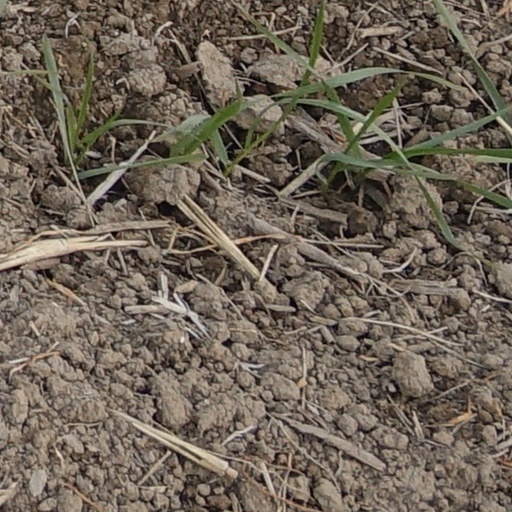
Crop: wheat